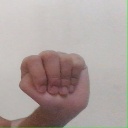
अक्षर: ठ